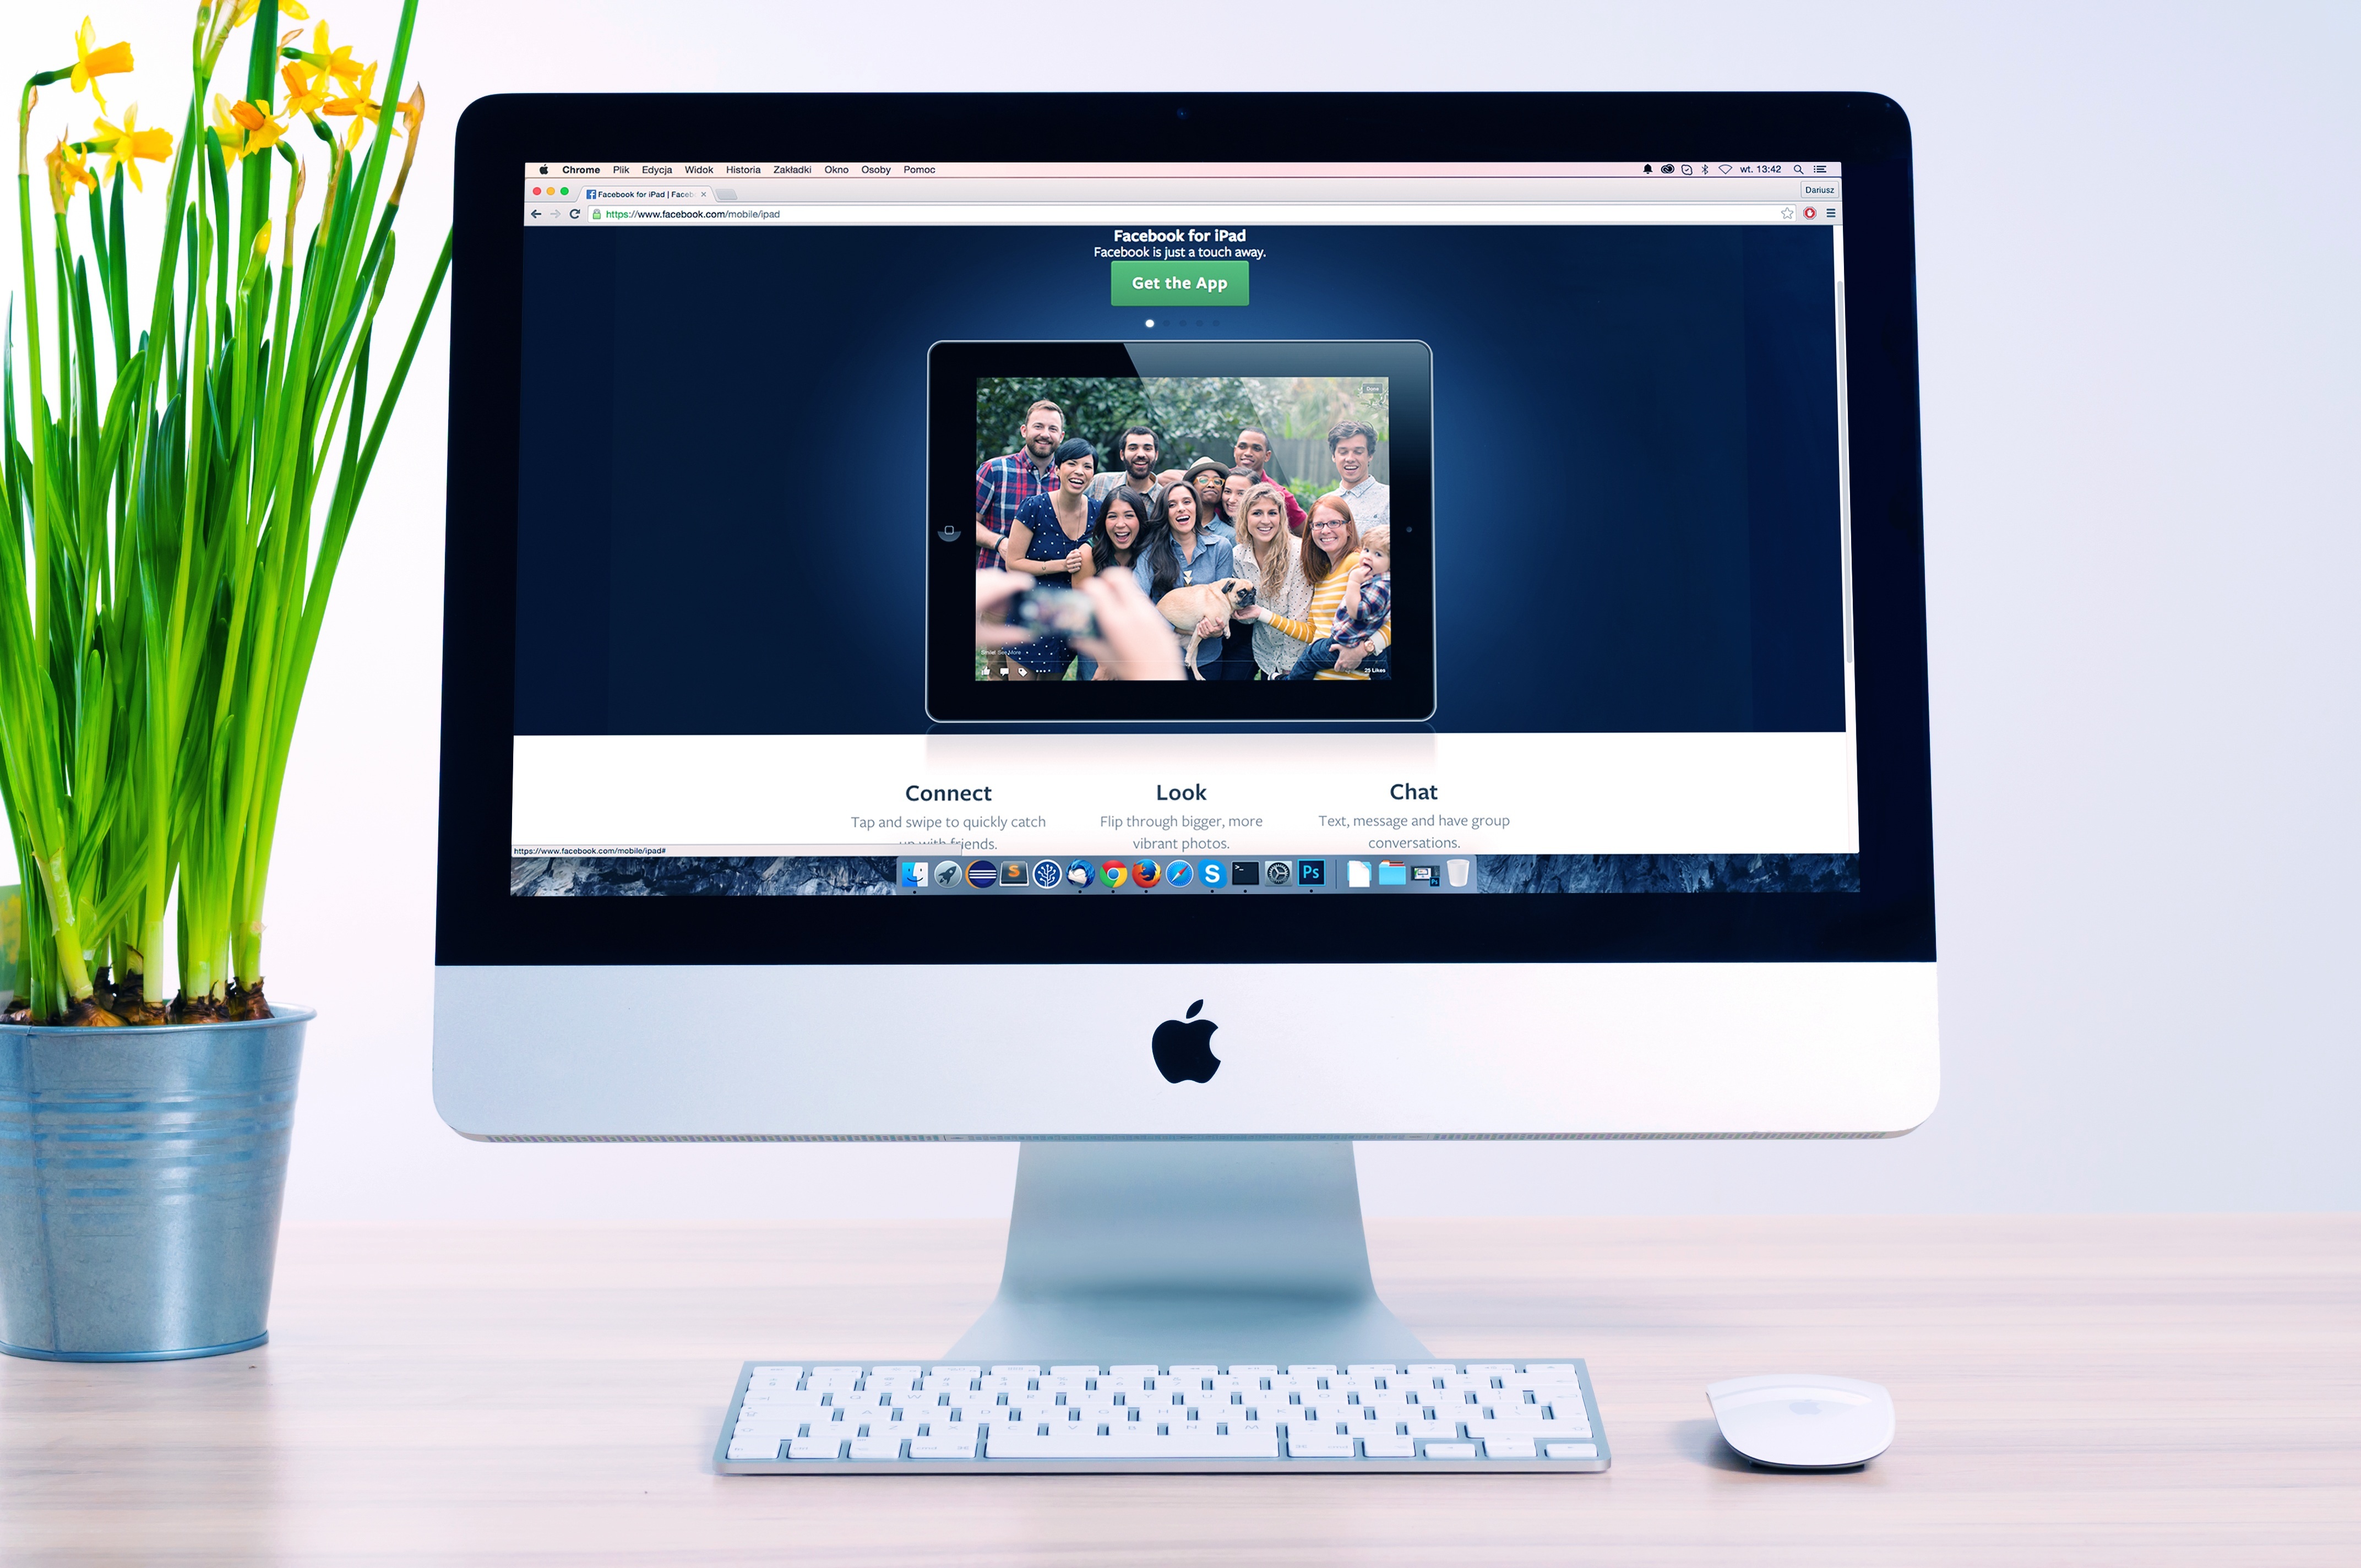
computer, screen, apple, technology, advertising, office, television, daffodil, website, brand, product, design, multimedia, desktop computer, personal computer, computer monitor, computer hardware, display device, television set, led backlit lcd display, lcd tv, flat panel display